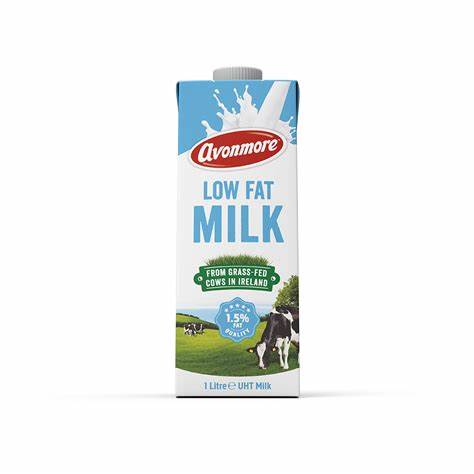
Label: cardboard